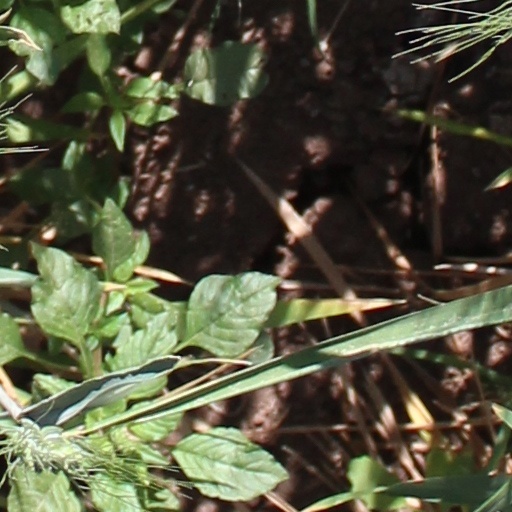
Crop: wheat